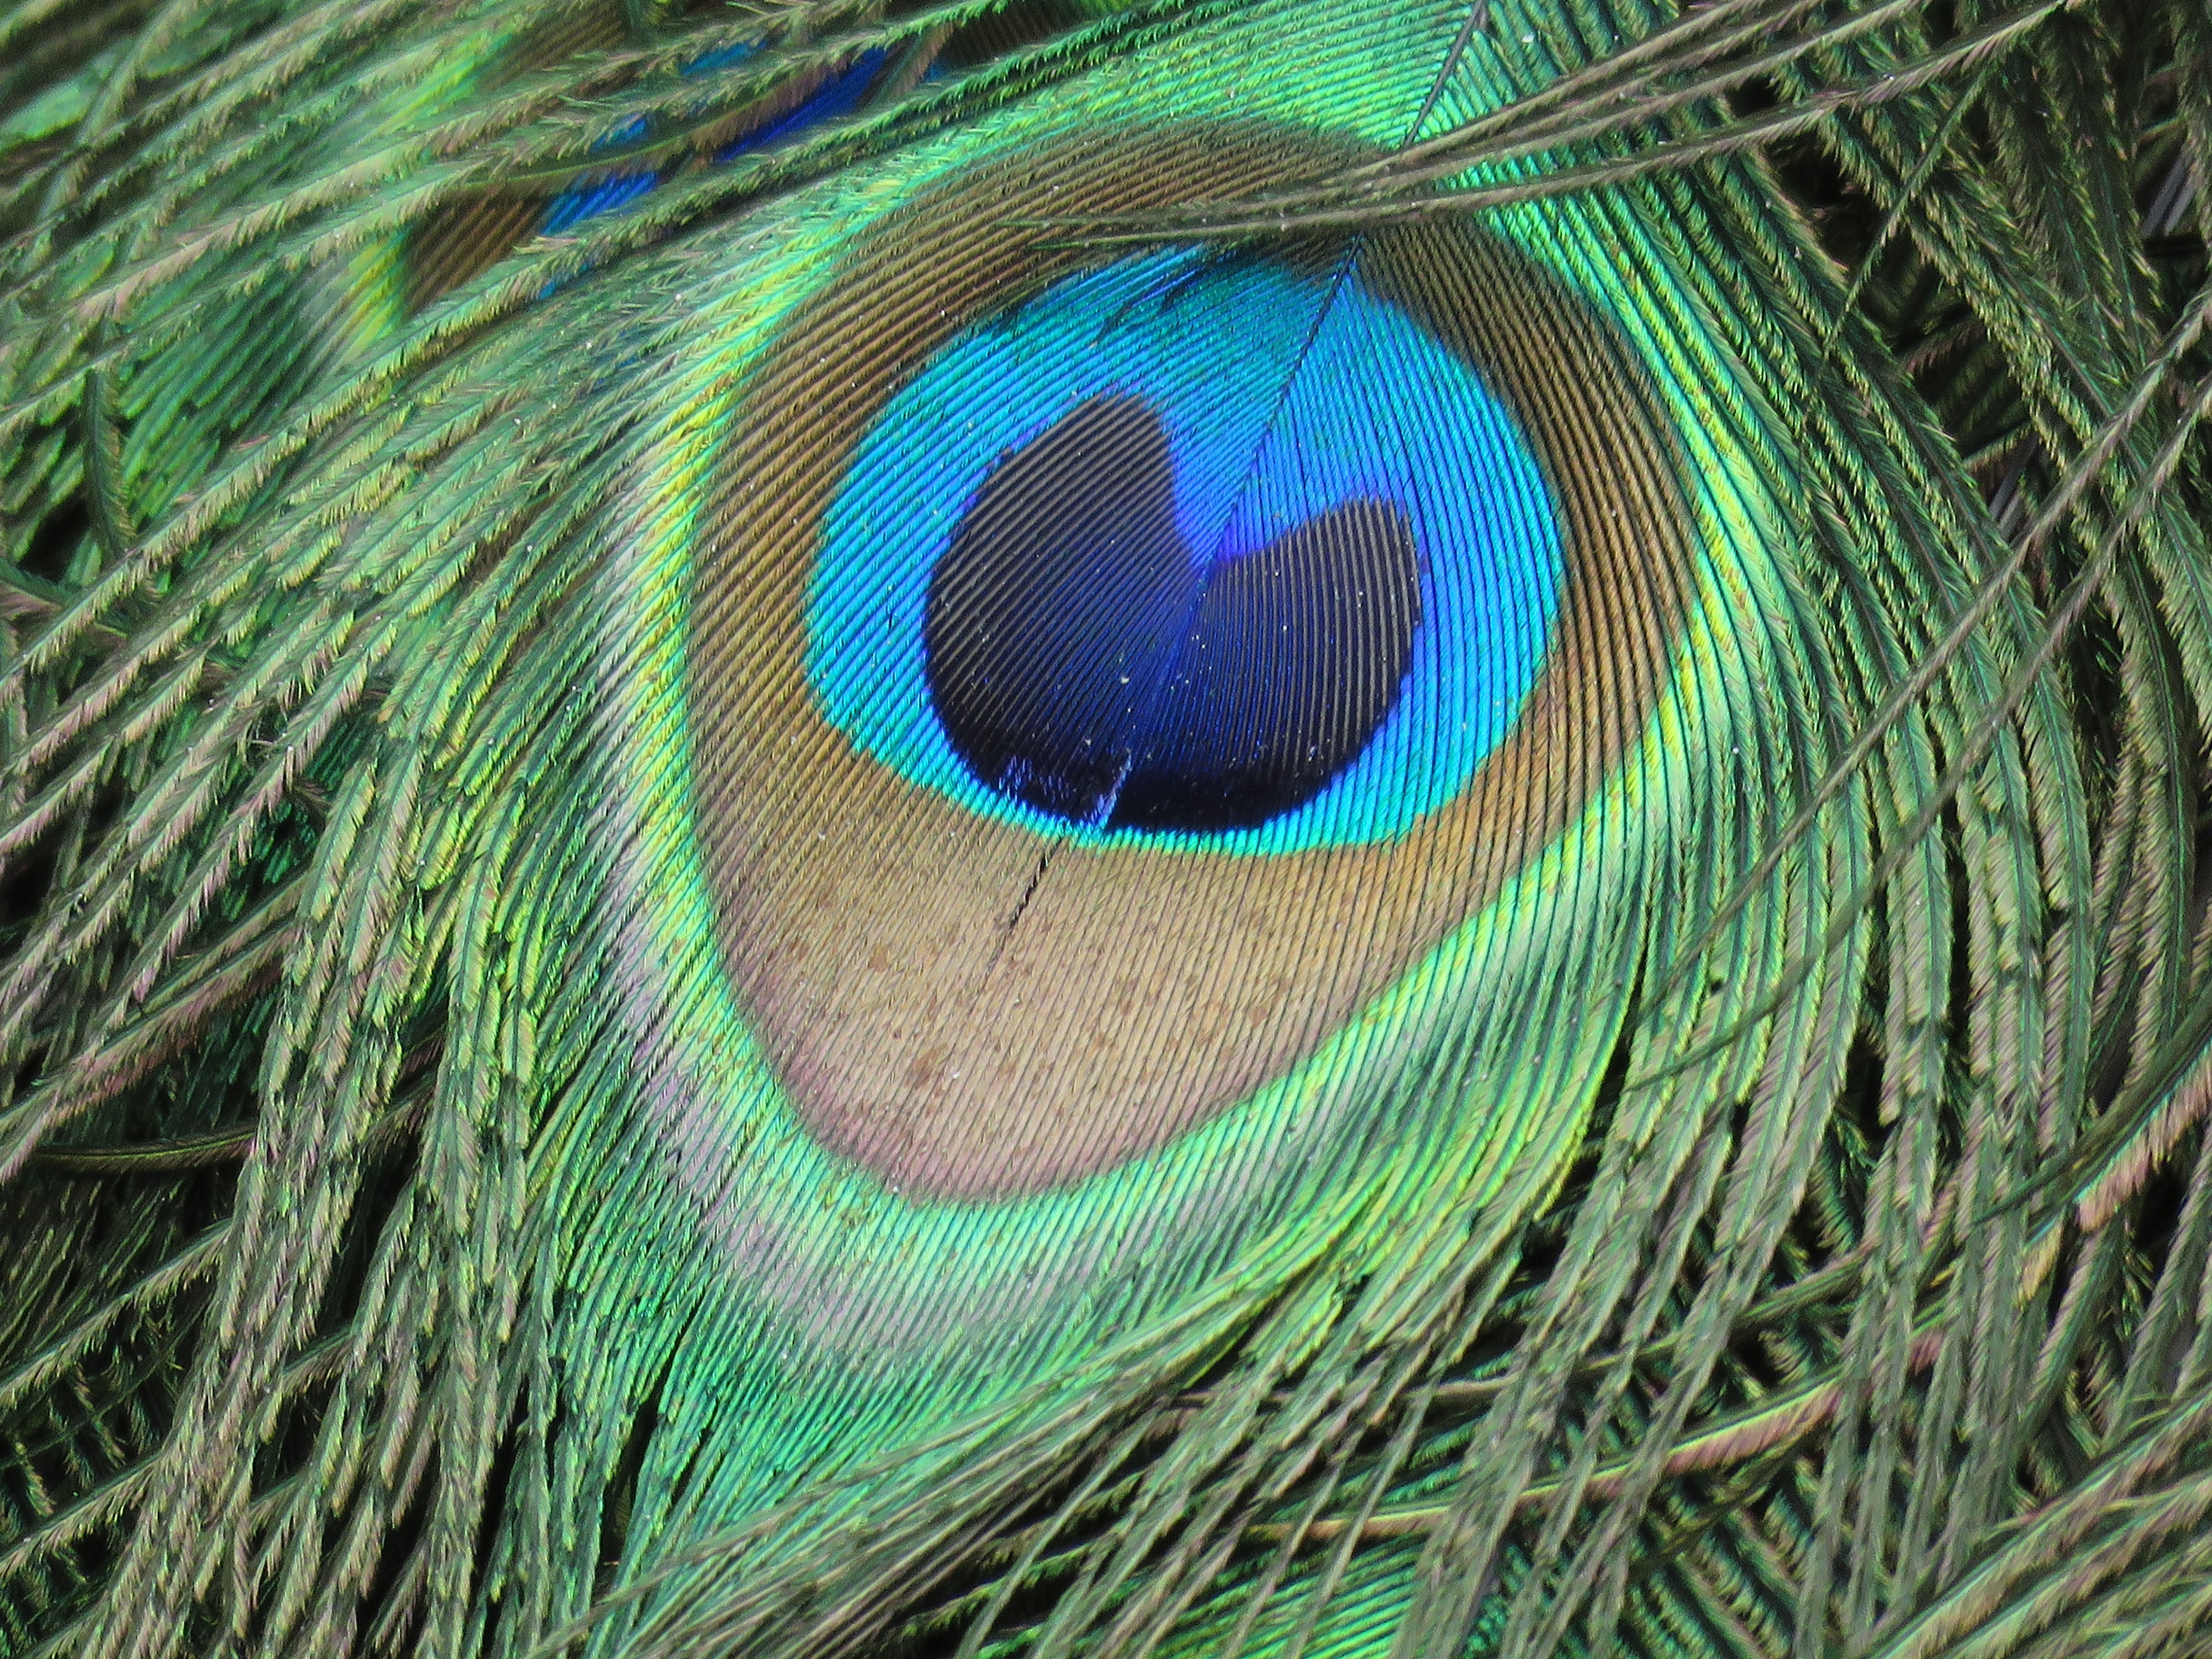
bird, wing, green, beak, colorful, close, feather, fauna, material, peacock, plumage, close up, eyes, vertebrate, peafowl, peacock feather, fashion accessory